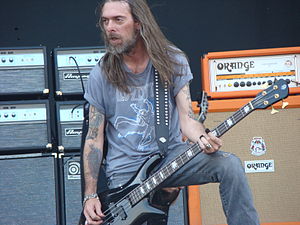
Rex Brown
Rex Brown 2009
Rex Brown er en amerikansk bassist. Han er nuværende bassist i bandet Kill Devil Hill. Brown har tidligere været medlem af bandet Down, men han er mest kendt for at være basist i groove metal-bandet Pantera.